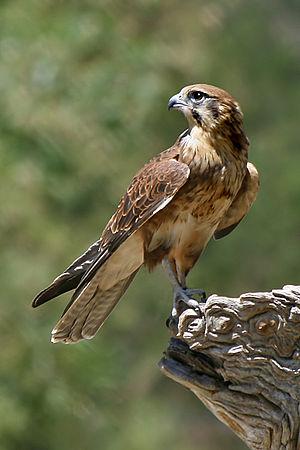
Le Faucon bérigora est une espèce d'oiseaux de proie de la famille des Falconidae. Le terme bérigora dérive de l'ancien nom aborigène donné à cet oiseau.
Les Falconidés forment une famille d'oiseaux. Ces rapaces sont traditionnellement classés l'ordre des Falconiformes, mais le débat sur leurs origines est encore ouvert. Elle compte entre 60 et 70 espèces selon les classifications. La famille des Falconidae comprend les faucons et d'autres espèces apparentées. Ce sont des oiseaux de proie de taille petite à moyenne. On les trouve dans toutes les régions du monde, sauf l'Antarctique.